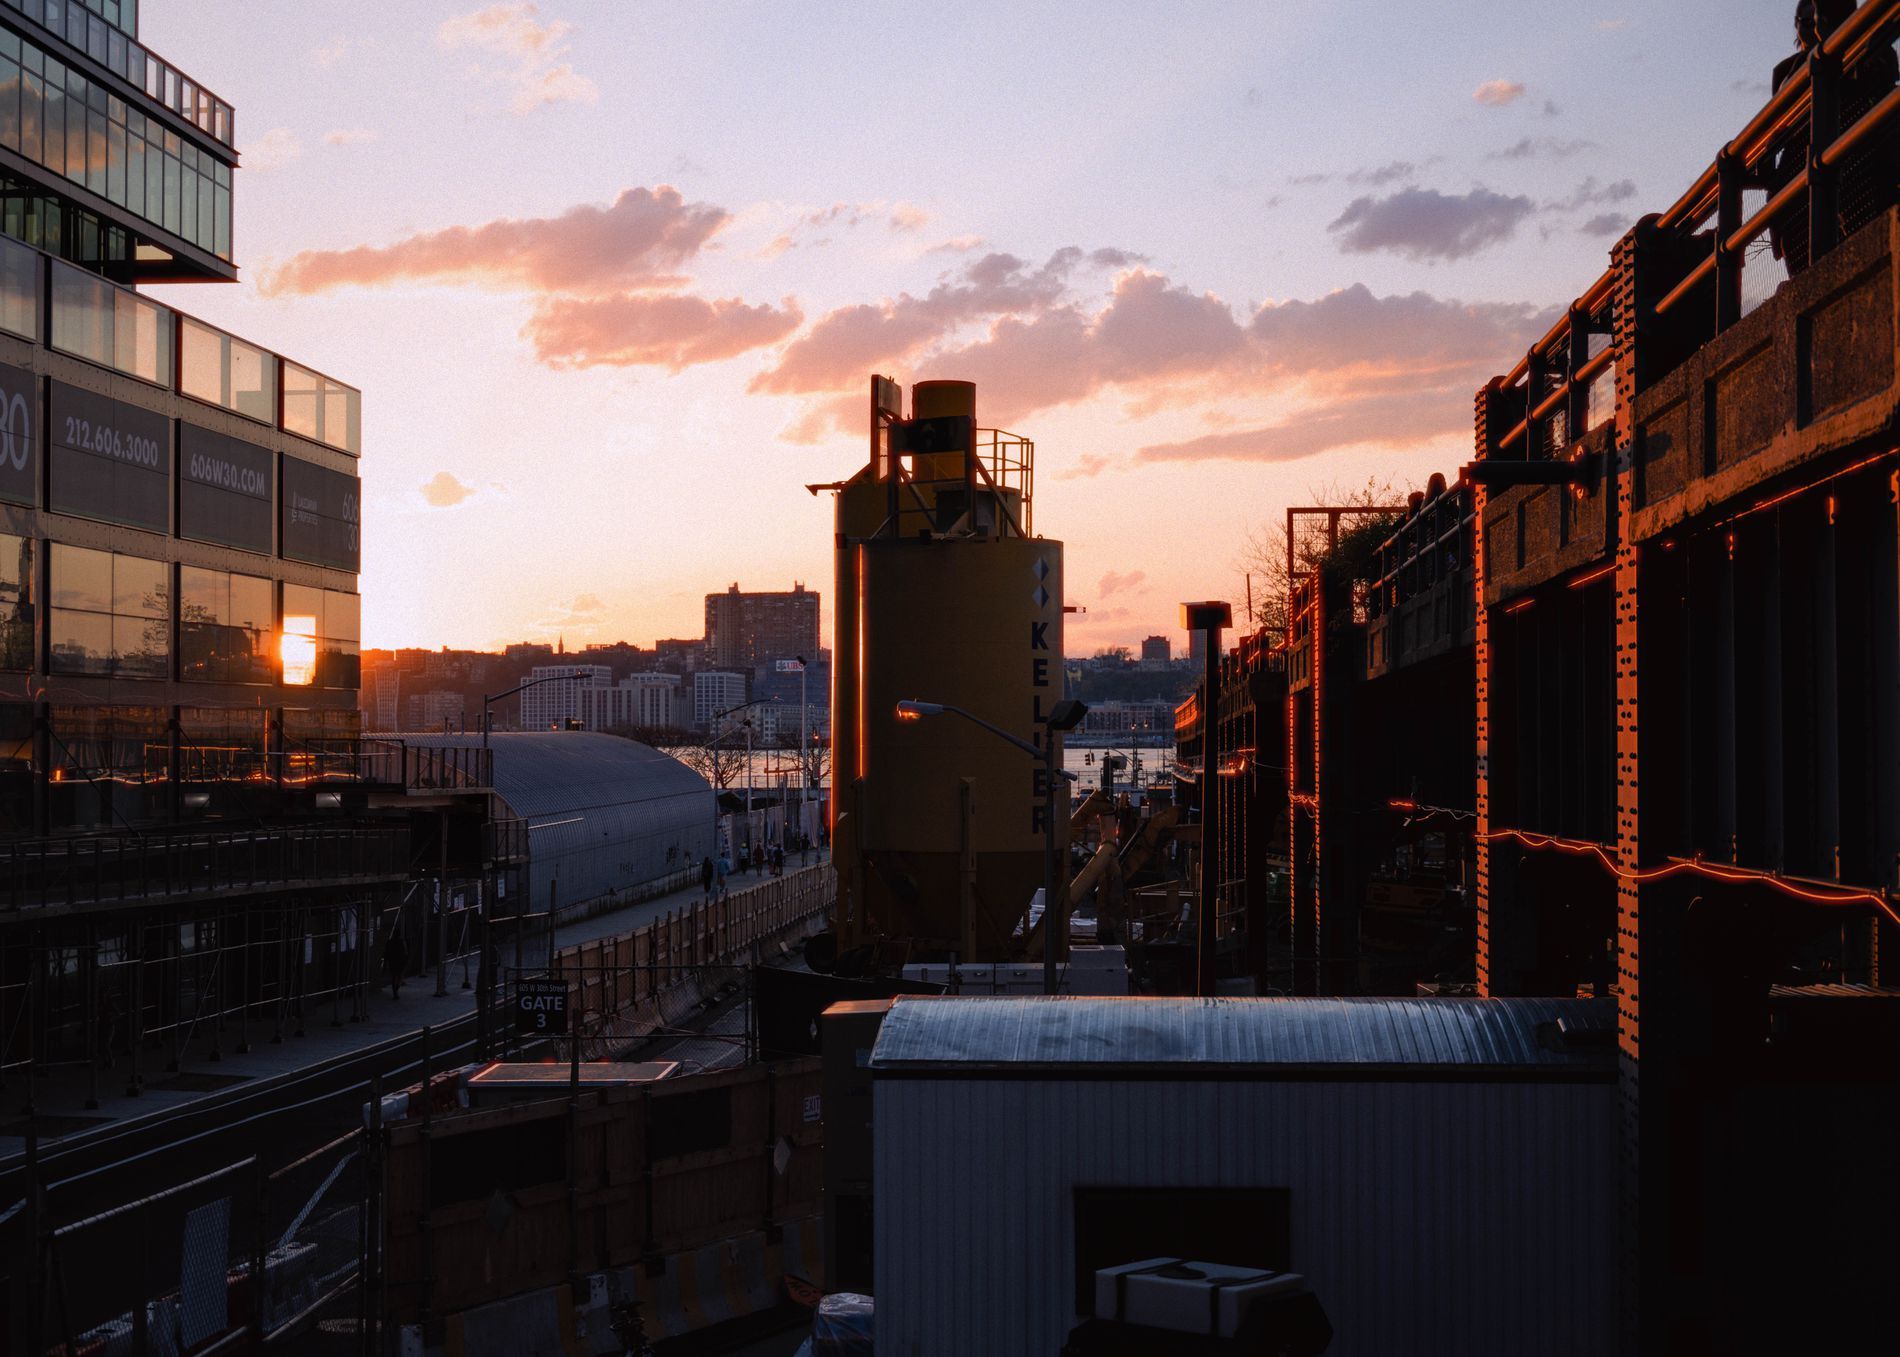
industrial area
The photo depicts an urban industrial scene at sunset. The sky is tinted with warm colors, casting its soft rays over the area. On the left is a modern building with a glass roof that reflects the sunlight, on the right is an old industrial building, and in the center is a cylindrical industrial tower. The factory scene creates a striking contrast with the tranquil sunset.
The scene depicts an industrial area at sunset. On the left, the sky is covered with light clouds. Modern buildings with glass windows reflect the sunlight. On the right, an old industrial building gives the area a businesslike atmosphere. A tall industrial tower stands out in the center. The overall atmosphere is a calm contrast between old and new. The genre of the image varies between urban and industrial.
Labels: Urban, Architecture, Building, Cityscape, Nature, Outdoors, Sky, City, Factory, Person, Office Building, Hot Tub, Tub, Sunset, Road, Street, Metropolis, Sunrise, Flare, Light, Shelter, Terminal, Neighborhood, Water, Waterfront, Railway, Transportation, Vehicle, Condo, Housing
Camera: Canon Canon EOS R5 C
Lens: RF24-105mm F2.8 L IS USM Z
Aperture: F2.8
Exposure: 1/320 sec
ISO: 200
Focal length: 50